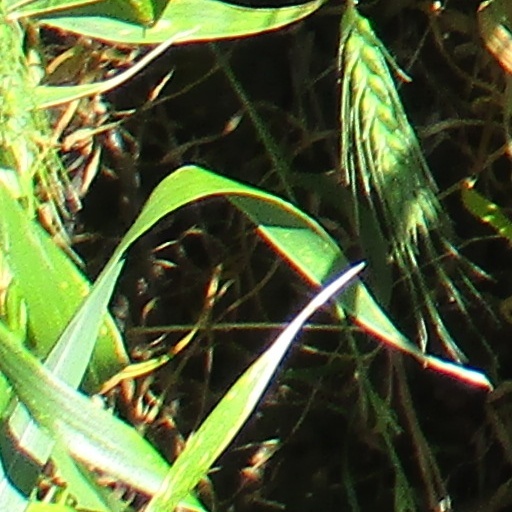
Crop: wheat